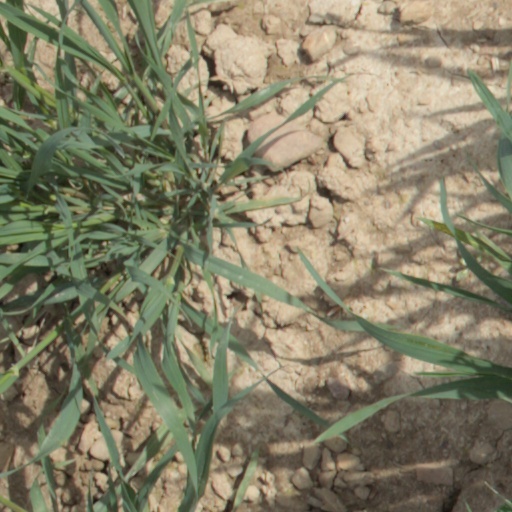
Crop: wheat